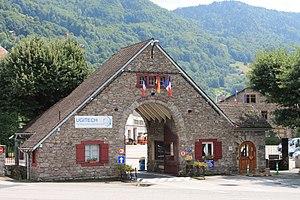
Ugitech - Entrée du complexe industriel
Ugitech est une entreprise spécialisée dans les produits longs en aciers inoxydables et en alliages, filiale du groupe Schmolz + Bickenbach, au sein duquel elle est couplée à Deutsche Edelstahlwerke. Son acier est utilisé aussi bien dans l’automobile, que dans la construction ou encore dans le médical.